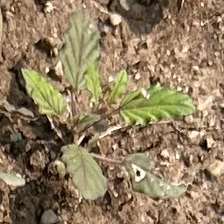
Weed species: Punarnava _(Boerhaavia diffusa)